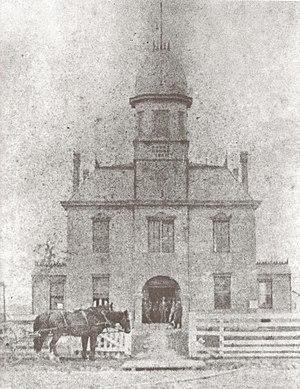
La paroisse de l'Acadie, en anglais : Acadia Parish, est créée par scission de la paroisse de Saint-Landry en 1886, juste avant l’organisation des nouvelles élections de l'assemblée de Louisiane. Le siège de la paroisse est la ville de Crowley. Selon le recensement des États-Unis de 2010, sa population est de 61 773 habitants, estimée, en 2017, à 62 590 habitants.